Battlesbridge railway station

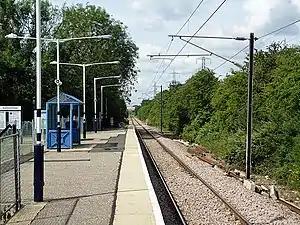
The station's platform, 2011

Battlesbridge railway station is a stop on the Crouch Valley Line in the East of England, serving the village of Battlesbridge, Essex. It is down the line from London Liverpool Street and is situated between to the west and . Train services are operated by Greater Anglia.